2017–18 Sporting de Gijón season

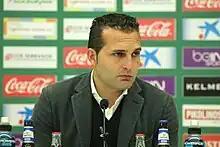
Rubén Baraja was sanctioned with four matches.

Real Sporting could not continue their unbeaten streak and was dropped to the third position after a 2–1 loss against Real Zaragoza at La Romareda. In the two next weeks, the club would practically end its options to directly promote to La Liga after another two consecutive losses: firstly a surprising one at El Molinón, by 2–3 against Barcelona and later, against Tenerife with a goal in the 81st minute. In the first of these two matches, manager Rubén Baraja was sent off and later sanctioned with four matches after impeding a throw-in.